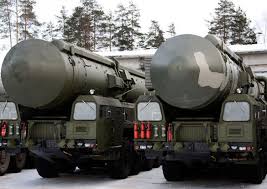
Label: Rs-24